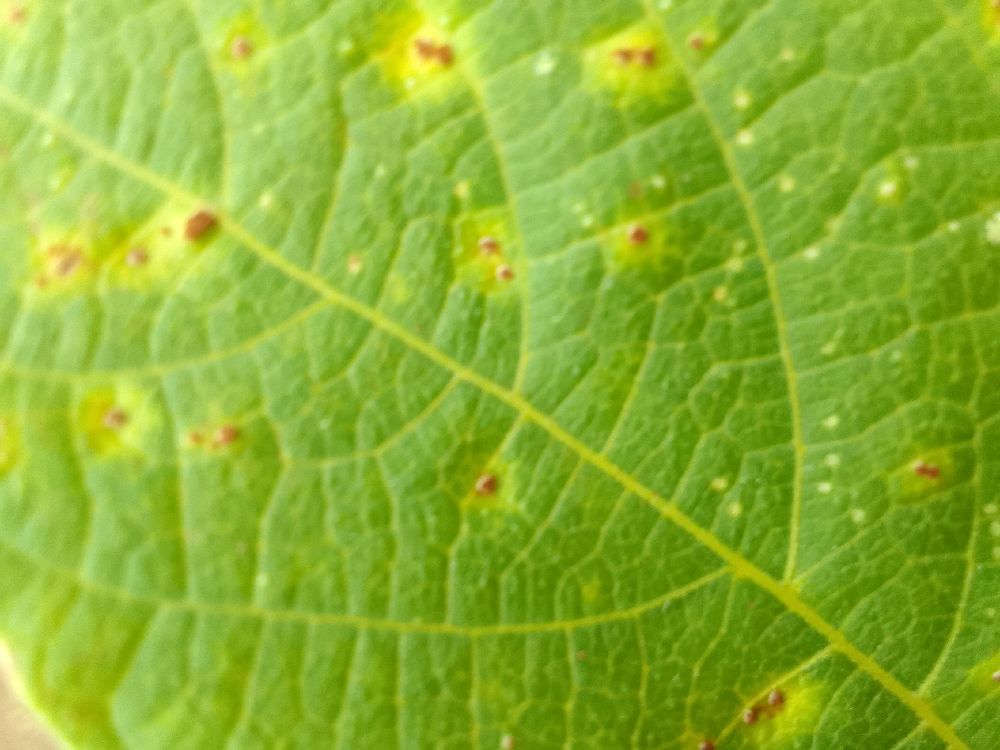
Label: rust